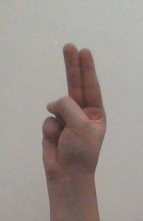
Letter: taa